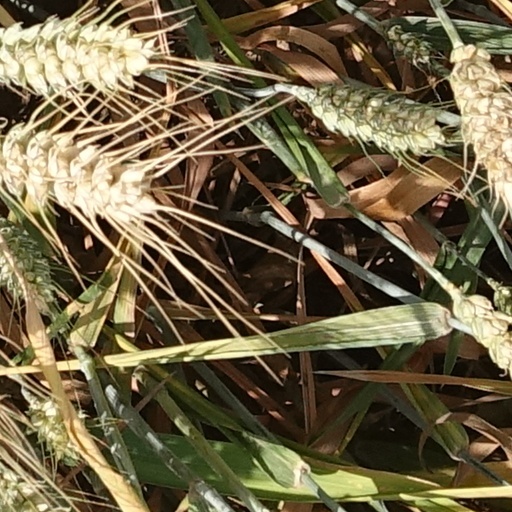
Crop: wheat